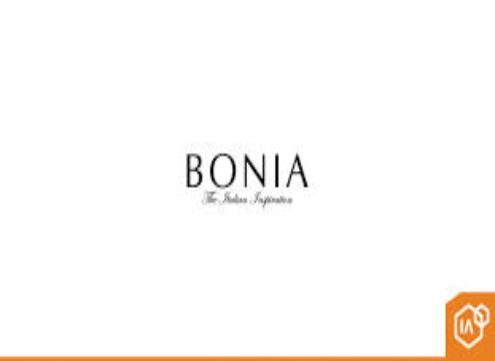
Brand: Bonia
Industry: Clothes